The Clue of the Screeching Owl

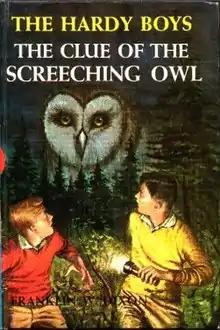
Original edition

The Clue of the Screeching Owl is Volume 41 in the original "Hardy Boys" series of detective/mystery books published by Grosset & Dunlap. This book was written for the Stratemeyer Syndicate by James Buechler in 1962 while he was eighteen or nineteen years old.